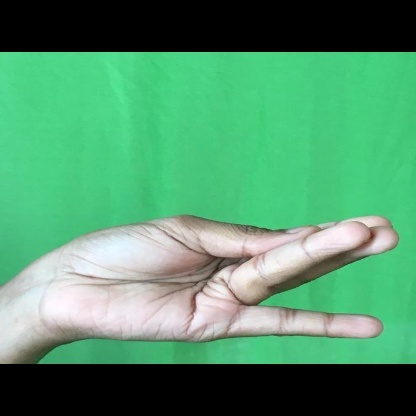
Mudra: Chaturam